North Shore Spirit

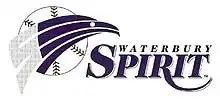
Waterbury Spirit Logo

The Waterbury Spirit began play in 1997 in the Northeast League. During the team's four-year stint in Connecticut, they made the playoffs three times, losing in the first round all three times. The team folded following the 2000 season. Originally, the team was to be known as the "Waterbury Wizards" but a potential lawsuit with the Fort Wayne Wizards prompted the team to seek alternate names.